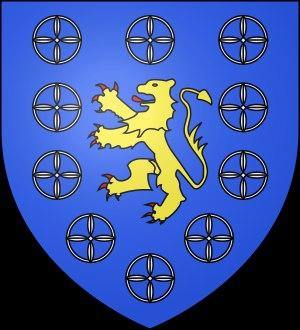
Bernard Angevin est un bourgeois de Bordeaux qui connut une carrière fulgurante vers la fin de la guerre de Cent Ans, fidèle au roi d'Angleterre puis au service du roi de France.